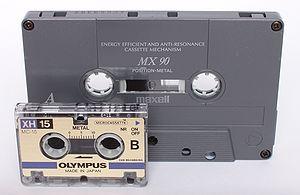
La cassette audio, Compact Cassette selon sa désignation officielle, apellée encore minicassette ou encore musicassette — couramment abrégé, en français, par l'allographe K7 —, est un support d'enregistrement magnétique breveté et mis sur le marché en 1963 par Philips après plusieurs années de recherche et de développement. Elle contient deux bobines autour desquelles s'enroule une bande magnétique. Elle permet d'enregistrer et d'écouter de la musique ou tout autre type de son. Elle s'utilise avec un magnétophone spécialement conçu appelé magnétocassette, magnétophone à cassette ou, par métonymie, simplement cassette. Cet élément peut être intégré dans un appareil plus complexe comme un radiocassette, un combiné autoradio, une chaîne haute-fidélité, etc.